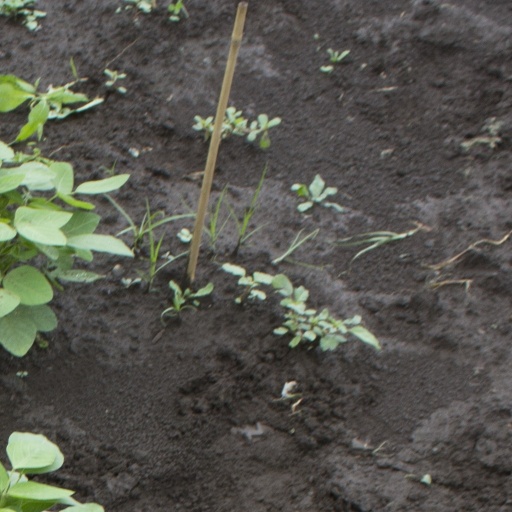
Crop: soybean